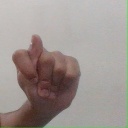
अक्षर: ट